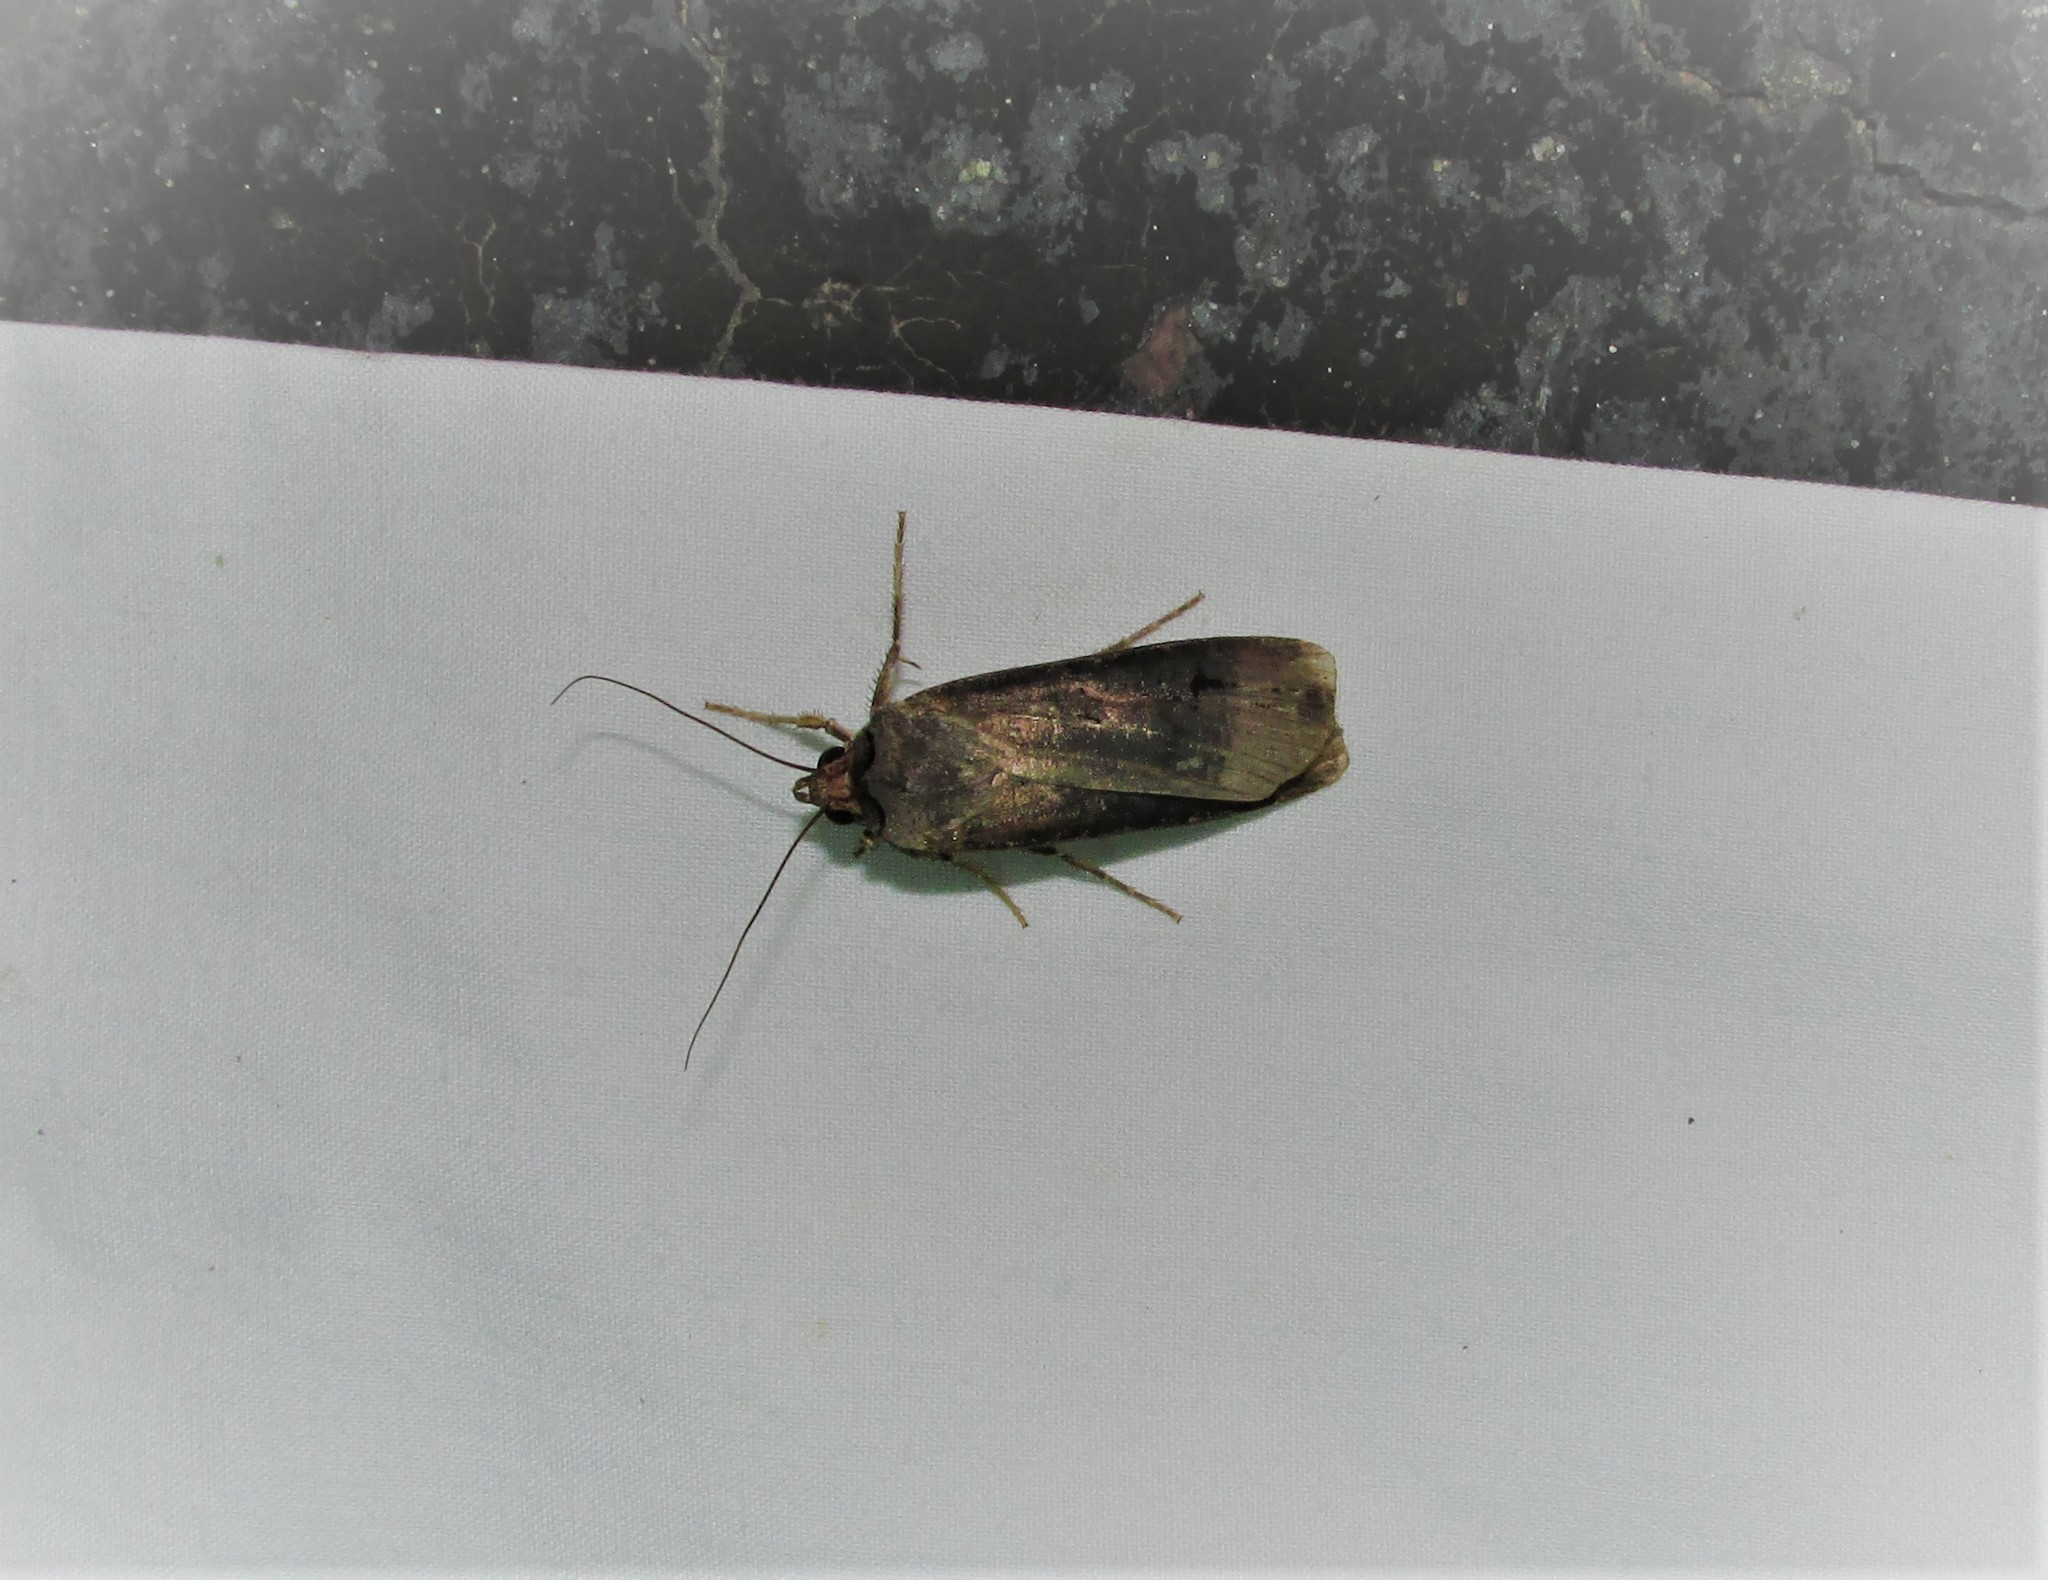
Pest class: cutworms